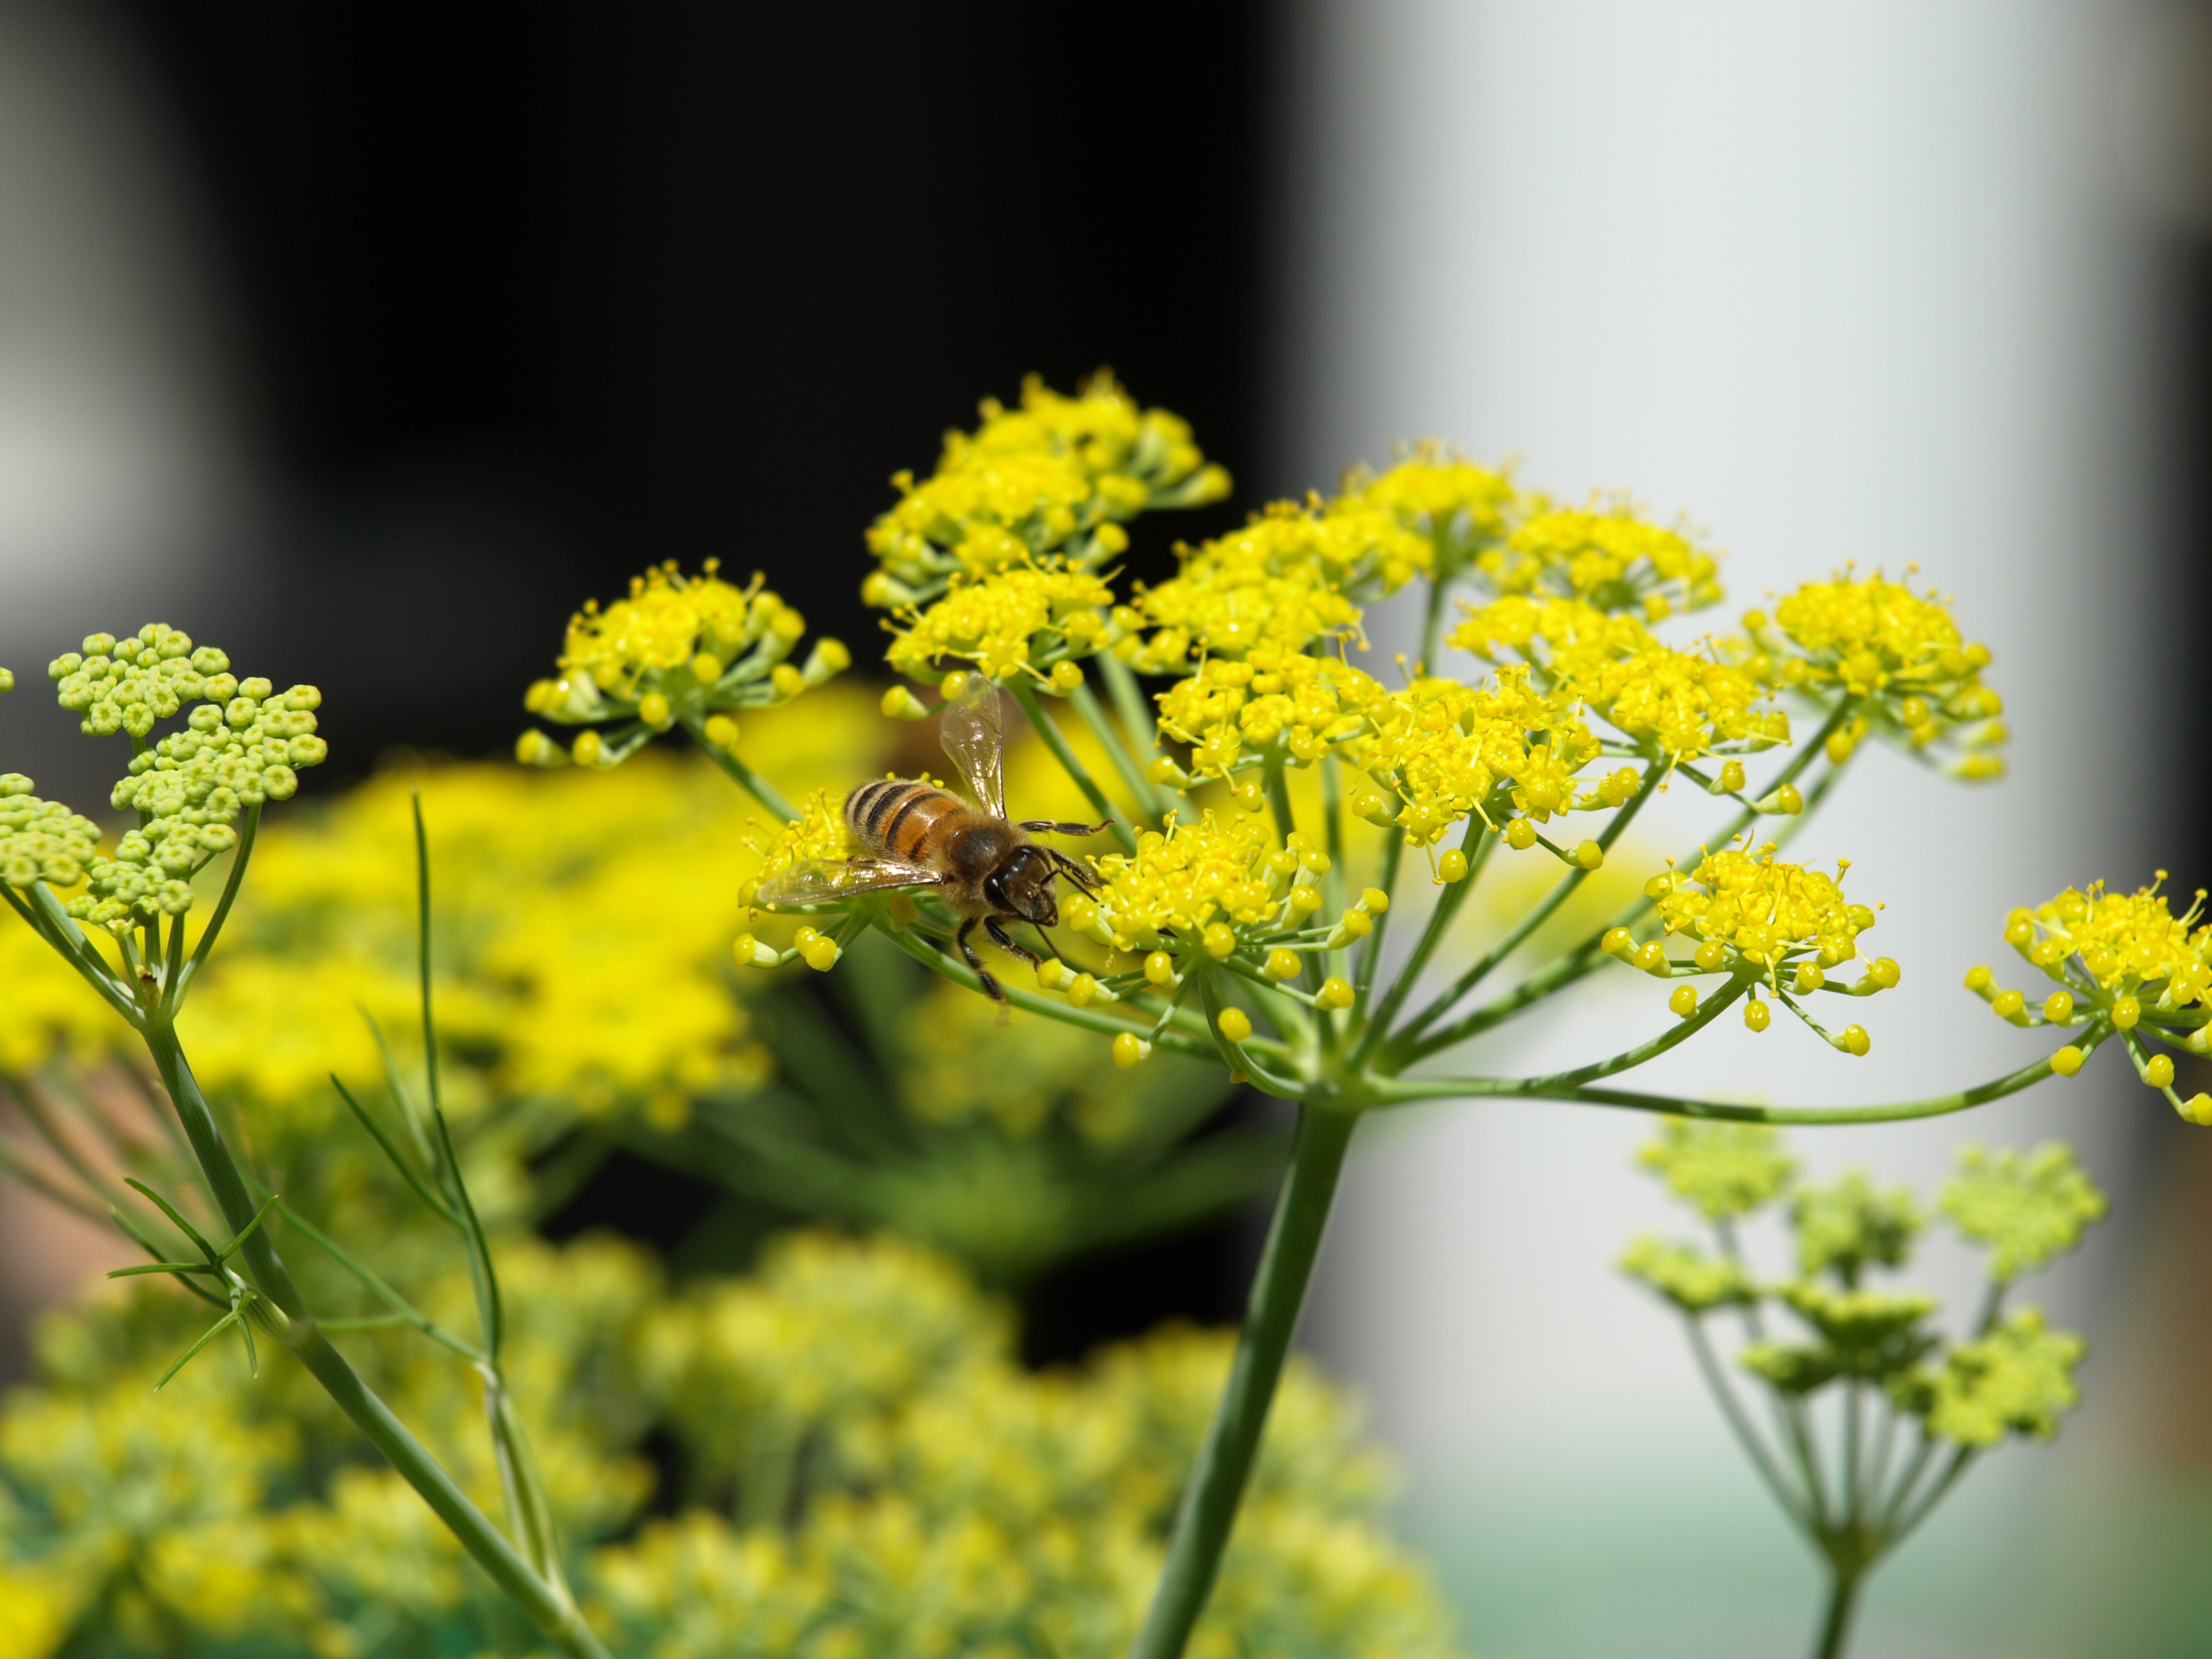
nature, blossom, plant, meadow, flower, pollen, green, herb, produce, botany, yellow, flora, rapeseed, wildflower, close up, bee, nectar, brassica, macro photography, flowering plant, fennel, land plant